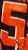
Number: 5